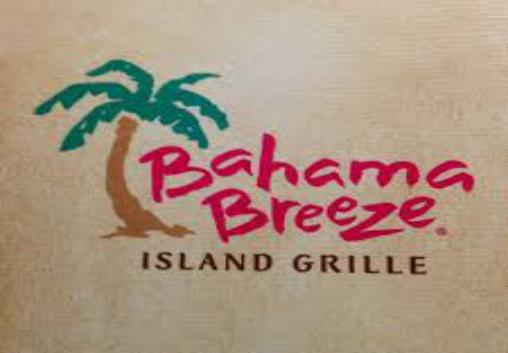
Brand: bahama breeze
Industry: Leisure